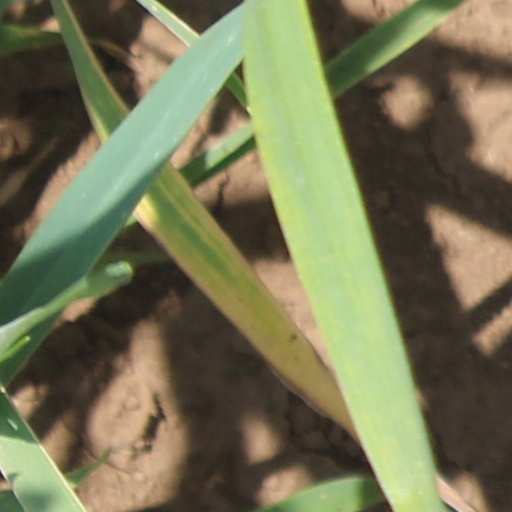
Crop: wheat